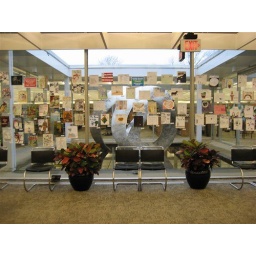
book reviews by water court